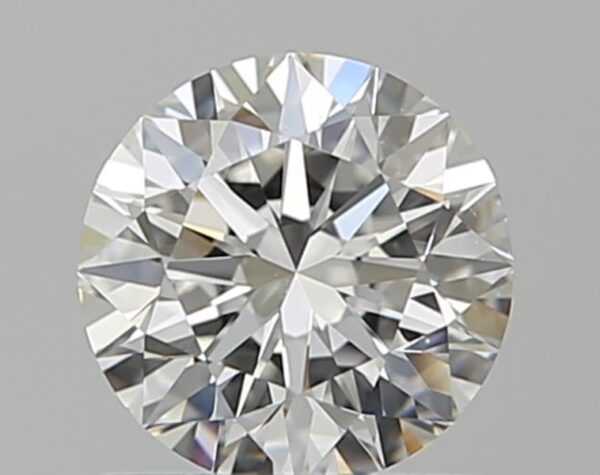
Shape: round
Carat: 0.77
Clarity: VS1
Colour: G
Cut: EX
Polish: EX
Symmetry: EX
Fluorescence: F
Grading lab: GIA
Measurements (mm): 5.82 x 5.86 x 3.66